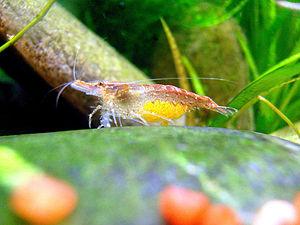
Neocaridina heteropoda, femelle avec œufs.
Neocaridina davidi est une espèce de crevette d'eau douce originaire d'une vaste zone allant de l'Est de la Russie au Vietnam en passant par le Japon, la péninsule de Corée, la Chine continentale et Taïwan. Elle est aujourd'hui naturalisée dans différents endroits du monde notamment à Hawaï et en Europe continentale où elle ne semble pas causer de déséquilibre au sein des espèces autochtones. À l'état naturel elle préfère les eaux froides stagnantes ou à faible courant, notamment les lacs de montagne, les mares ou les étangs d'altitude mais on la trouve également jusque dans les estuaires. Les couleurs de la forme sauvage sont variables en fonction de son environnement, elle peut ainsi être verte, grise ou brune avec une zone de transparence plus ou moins étendue.